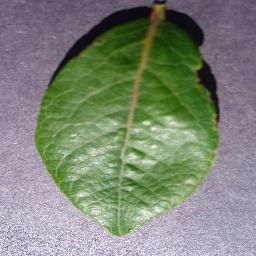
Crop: blueberry
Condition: healthy